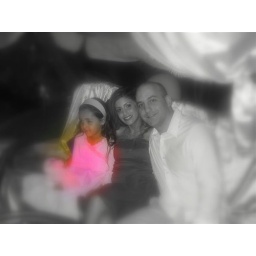
the girl in pink